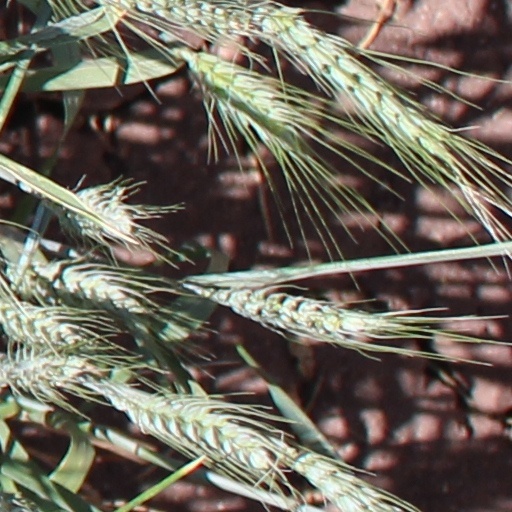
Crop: wheat